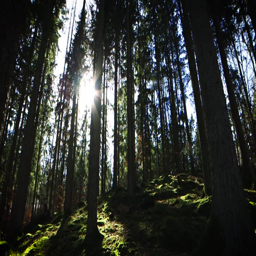
sun is shining in a deep mysterious forest